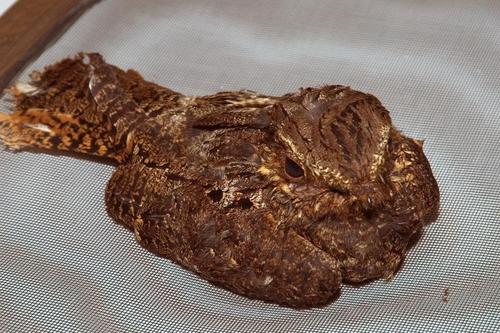
the bird is brown with a mass of speckled feathers and a dark eye.
this bird is covered with brown speckles to blend in with it's surroundings.
the bird has a very distinct look that make it appear like a rock or something, primarily due to its color pattern of mix of brown and black all over it's body.
this is a smaller bird with a tiny bill, it is very brown with little white and black.
this bird is small with brown feathers and a beak that is small and brown.
this bird is brown with white and has a very short beak.
this bird is predominantly brown but with cream and black speckles throughout its body.
this bird is brown with white and has a very short beak.
a brown bird with yellow flecks across its short body and very small neck.
this bird is brown with white and has a very short beak.
Species: Chuck Will Widow